Norma Shearer

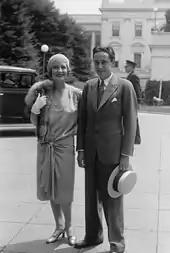
Shearer and Irving Thalberg outside the White House, 1929

She accepted her next role in "Pleasure Mad", knowing "it was well understood that if I didn't deliver in this picture, I was through". After only a few days of shooting, things were not looking good. Shearer was struggling. Finally, the film's director, Reginald Barker, complained to Mayer that he could get nothing out of the young actress, and when summoned to Mayer's office, she fully expected the axe to fall: "But to my surprise, Mr. Mayer's manner was paternal. 'There seems to be a problem,' he said, 'tell me about it.' I told him that the director had shouted at me and frightened me. Nobody had warned me that Mayer was a better actor than any of us, and I was unprepared for what happened next. He staged an alarming outburst, screaming at me, calling me a fool and a coward, accusing me of throwing away my career because I couldn't get on with a director. It worked. I became tearful, but obstinate. 'I'll show you!' I said to him. 'You'll see!' Delighted, Mayer resumed the paternal act. 'That's what I wanted to hear', he said, smiling." Returning to the set, Shearer plunged into an emotional scene. "I took that scene lock, stock, and barrel, fur, fins and feathers", she remembered, earning her the respect of her director and her studio. As a reward, Thalberg cast her in six films in eight months.